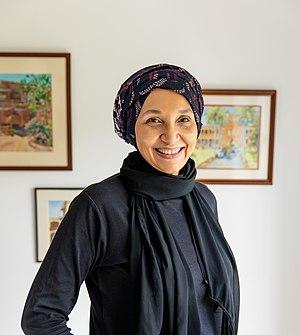
Cette liste recense les écrivains soudanais :
Leila Aboulela, en arabe, 'ليلى ابوالعلا' est une femme de lettres soudanaise.